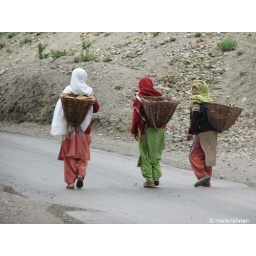
Local ladies in Suru Valley , on the road from Kargil to Leh. Notice the basket they use to carry things.